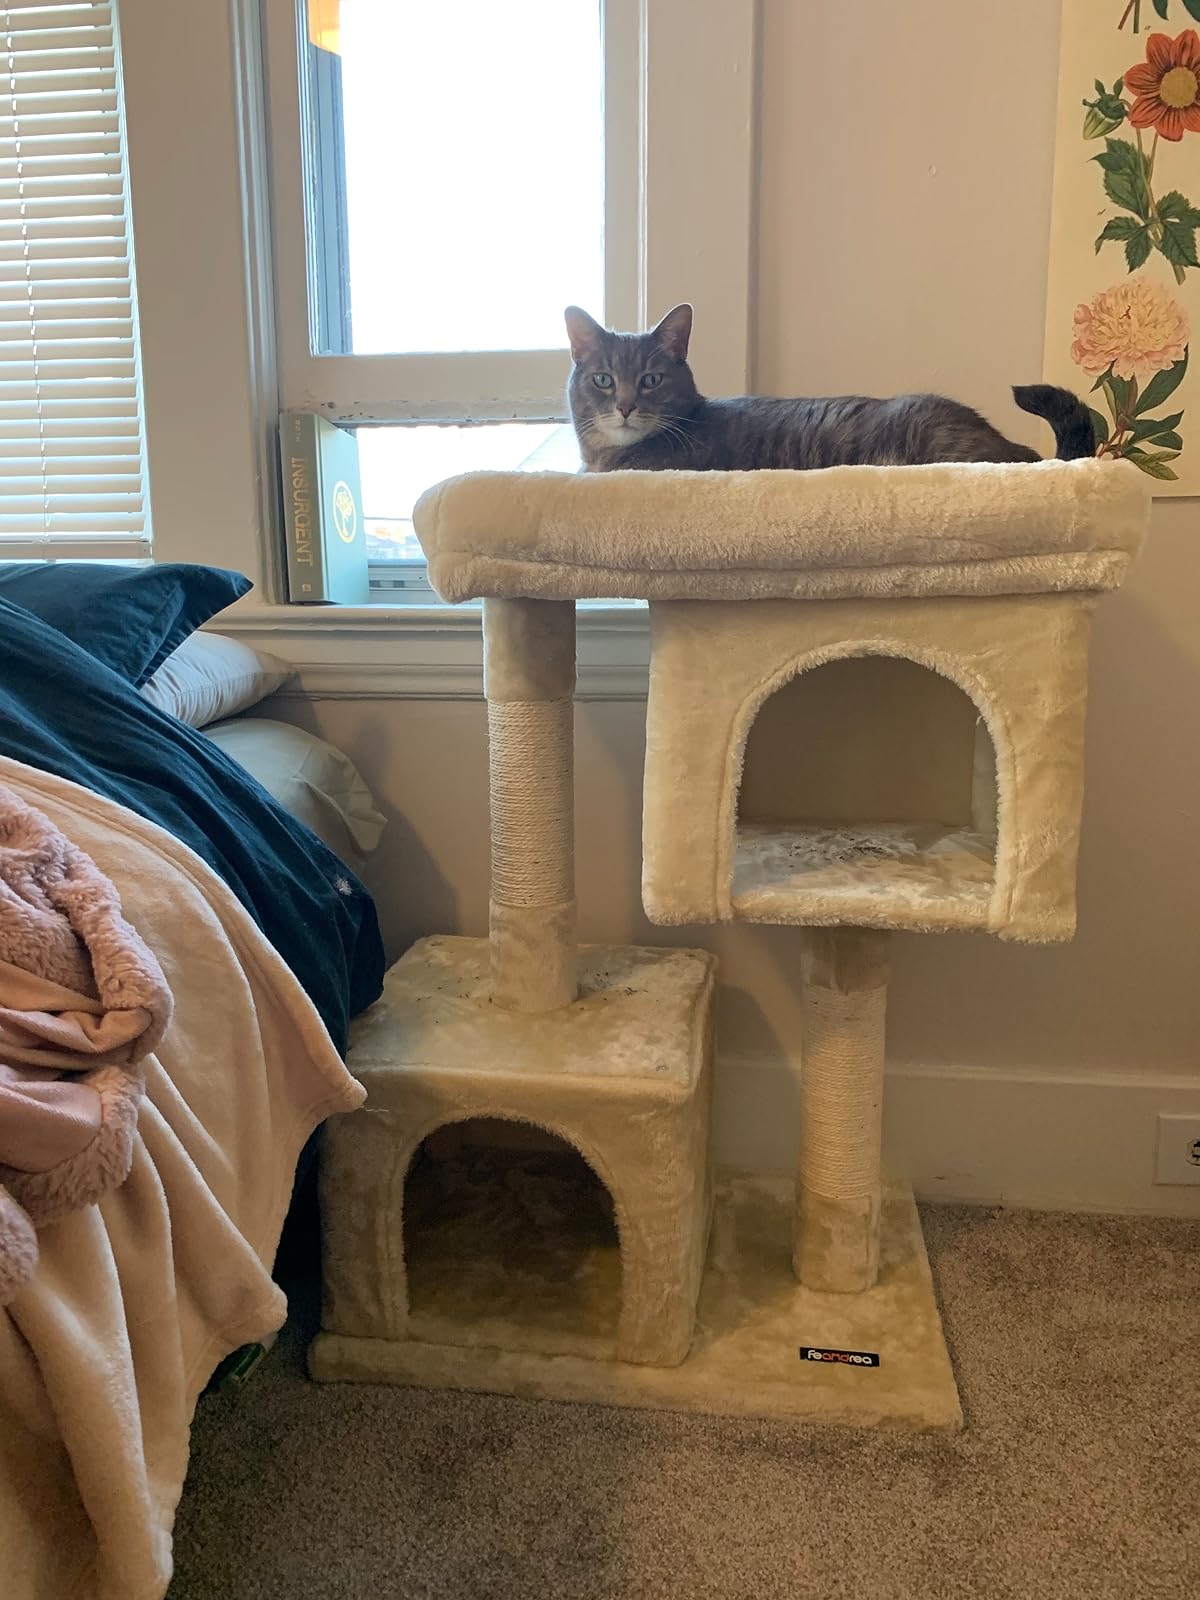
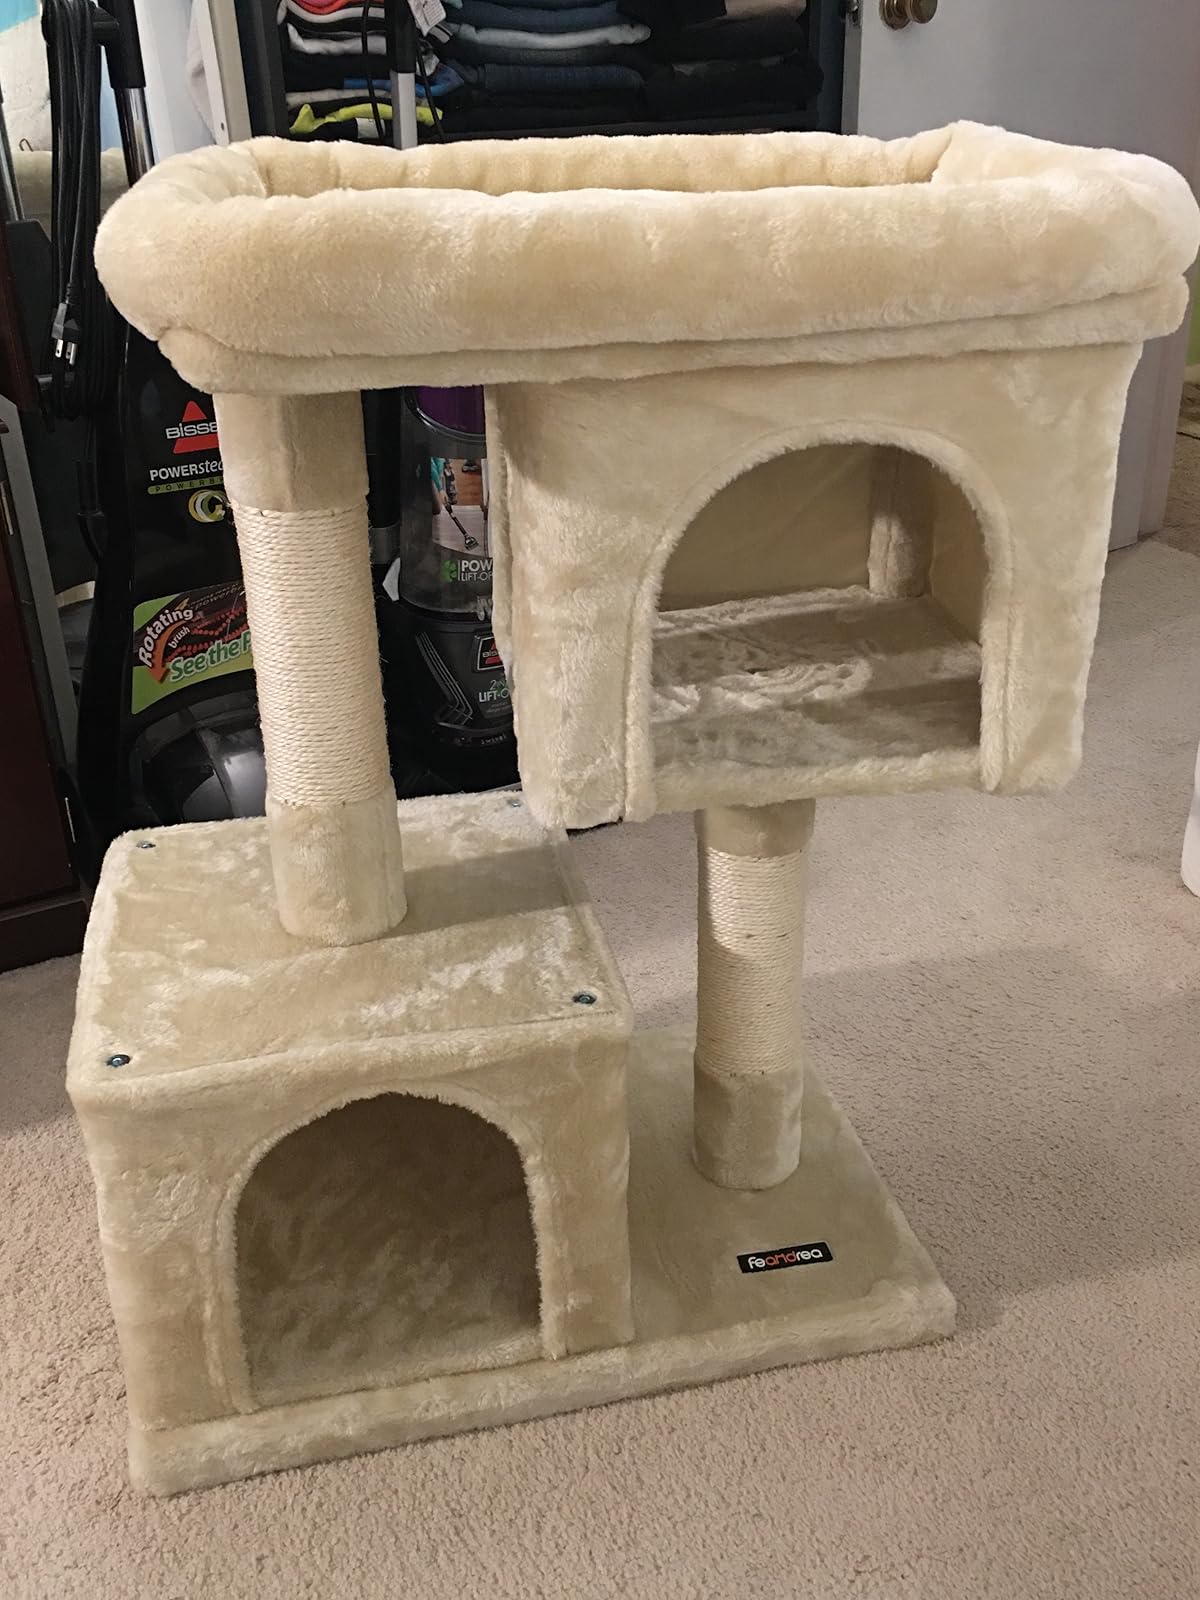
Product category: items_cat tree
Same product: yes